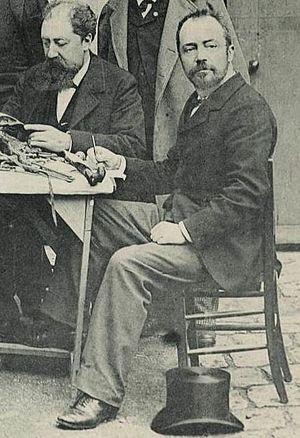
Léonce-Pierre Manouvrier, né le 28 juin 1850 à Guéret et mort à Paris le 18 janvier 1927, est un anthropologue, anatomiste et physiologiste français.